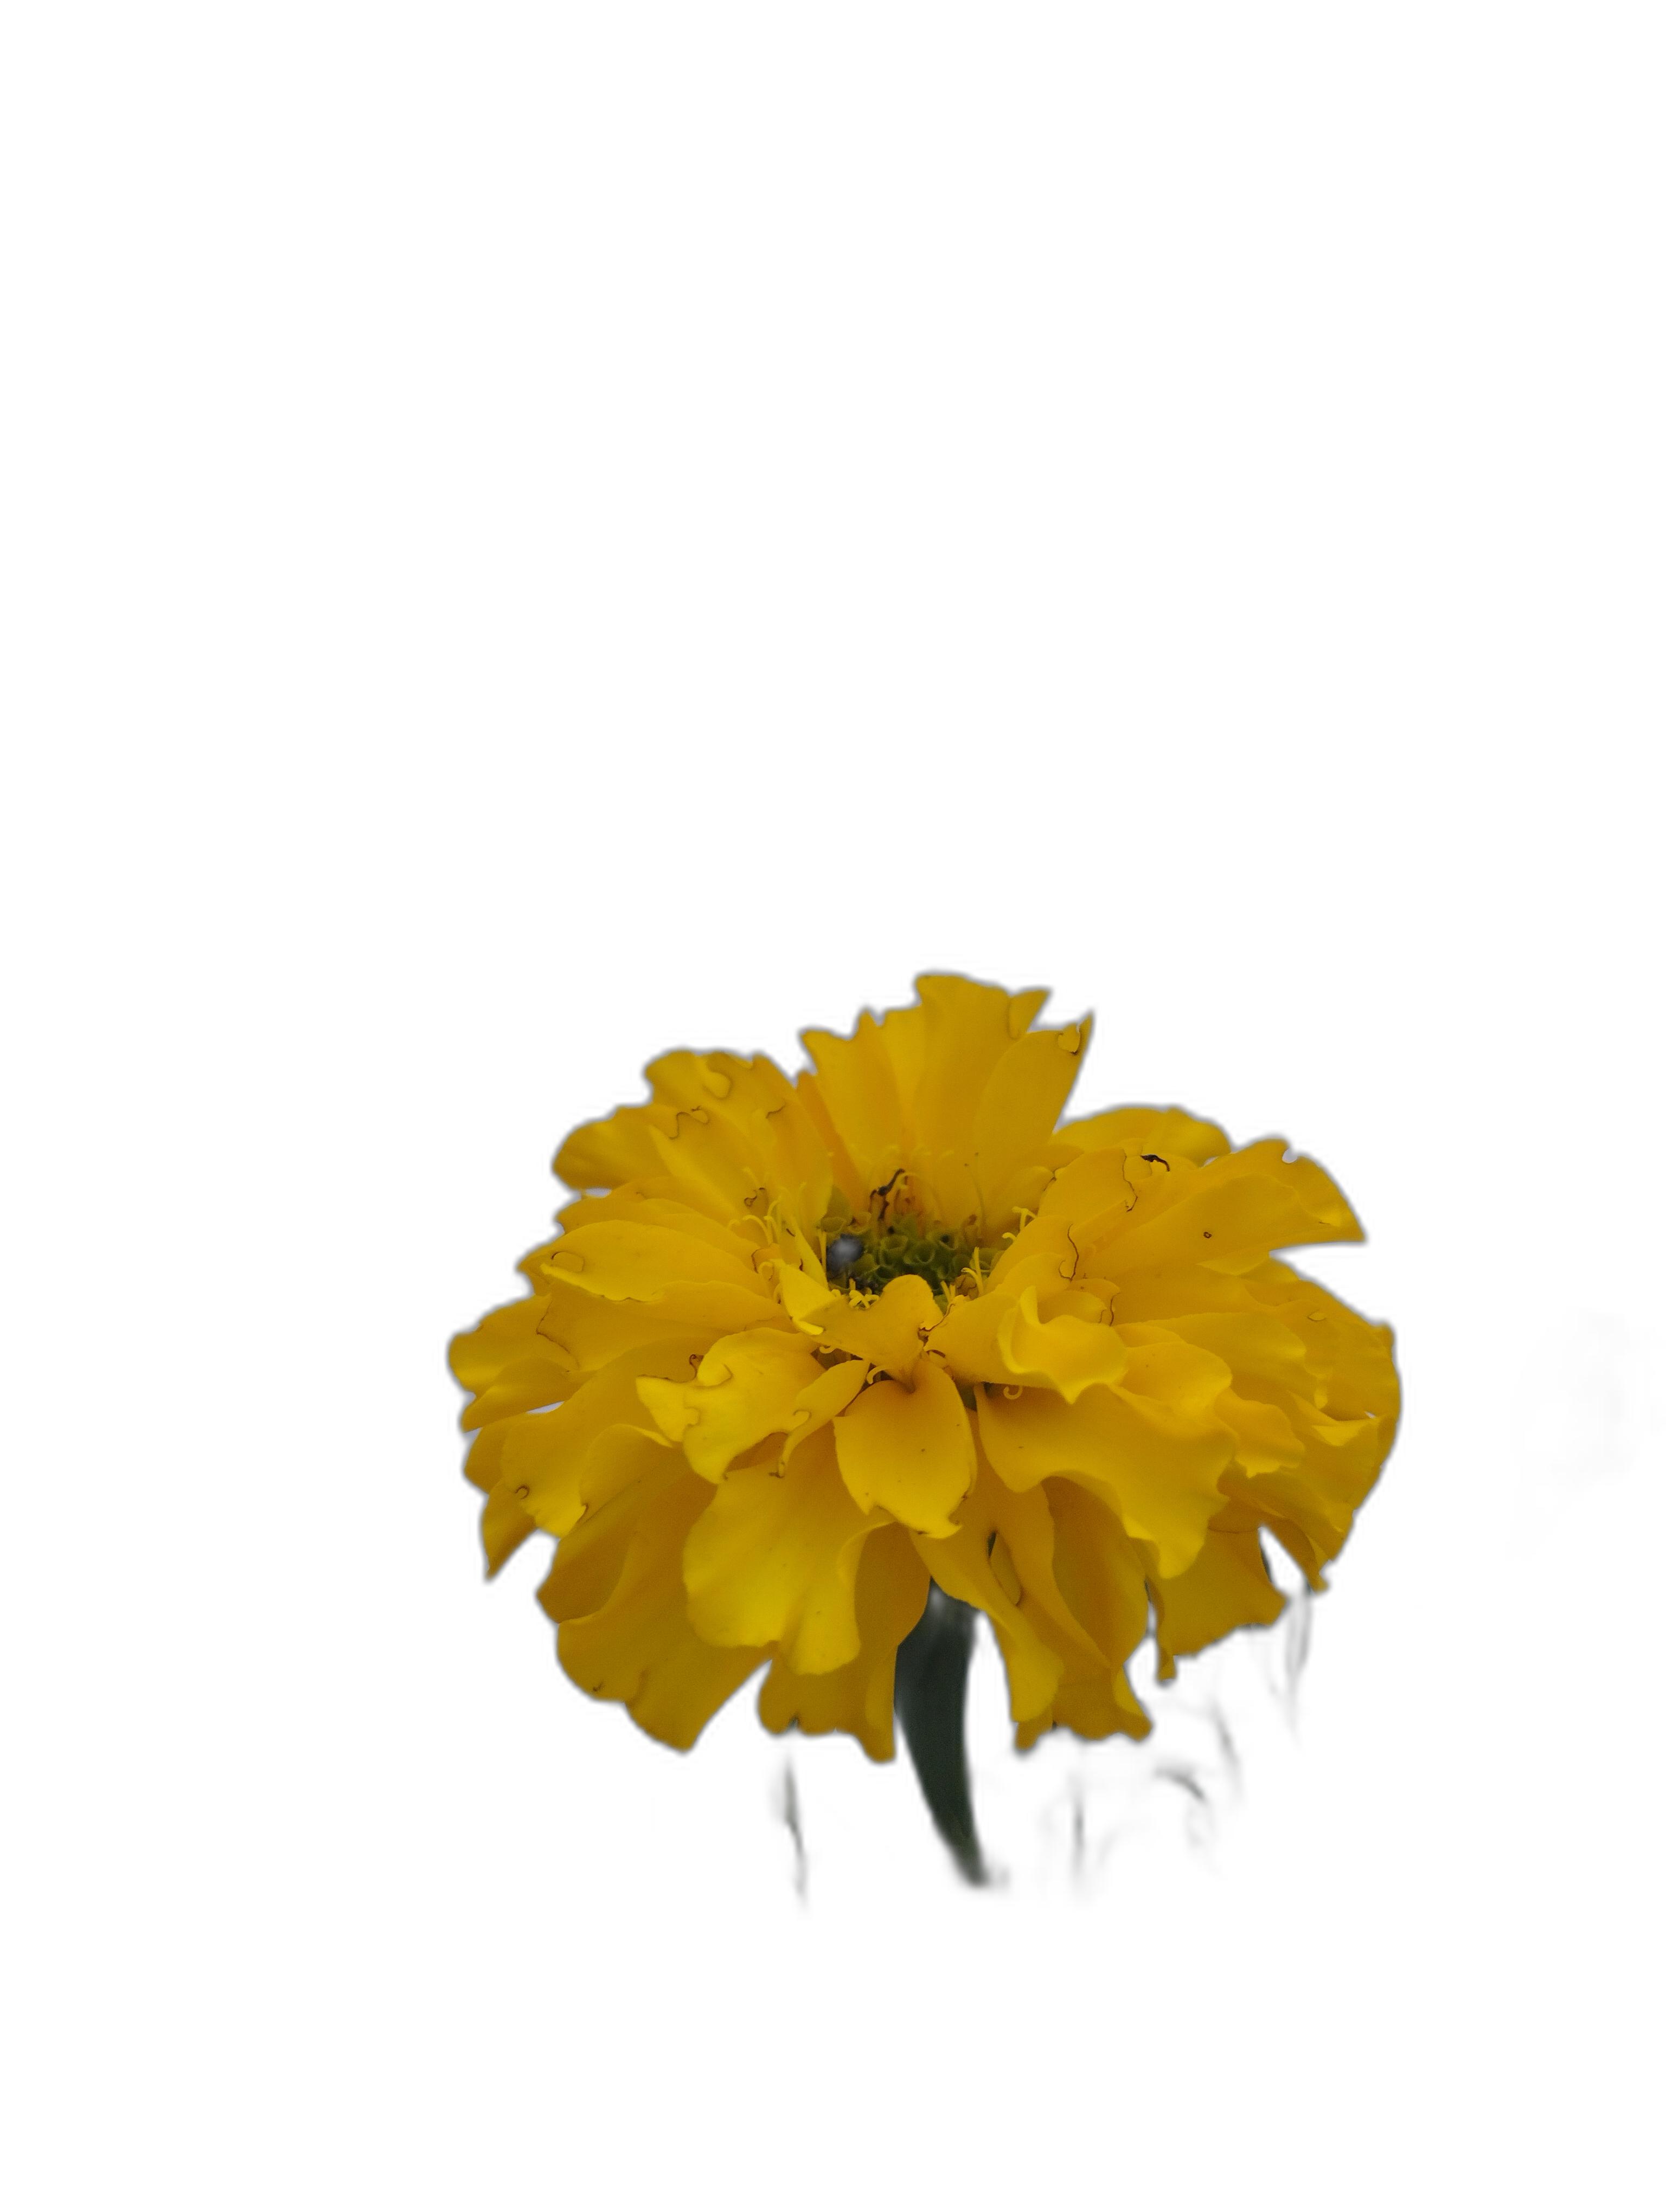
Label: Marigold